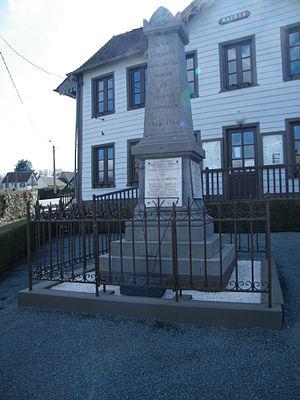
Le monument aux morts pour la patrie.
Huchenneville est une commune française située dans le département de la Somme, en région Hauts-de-France.